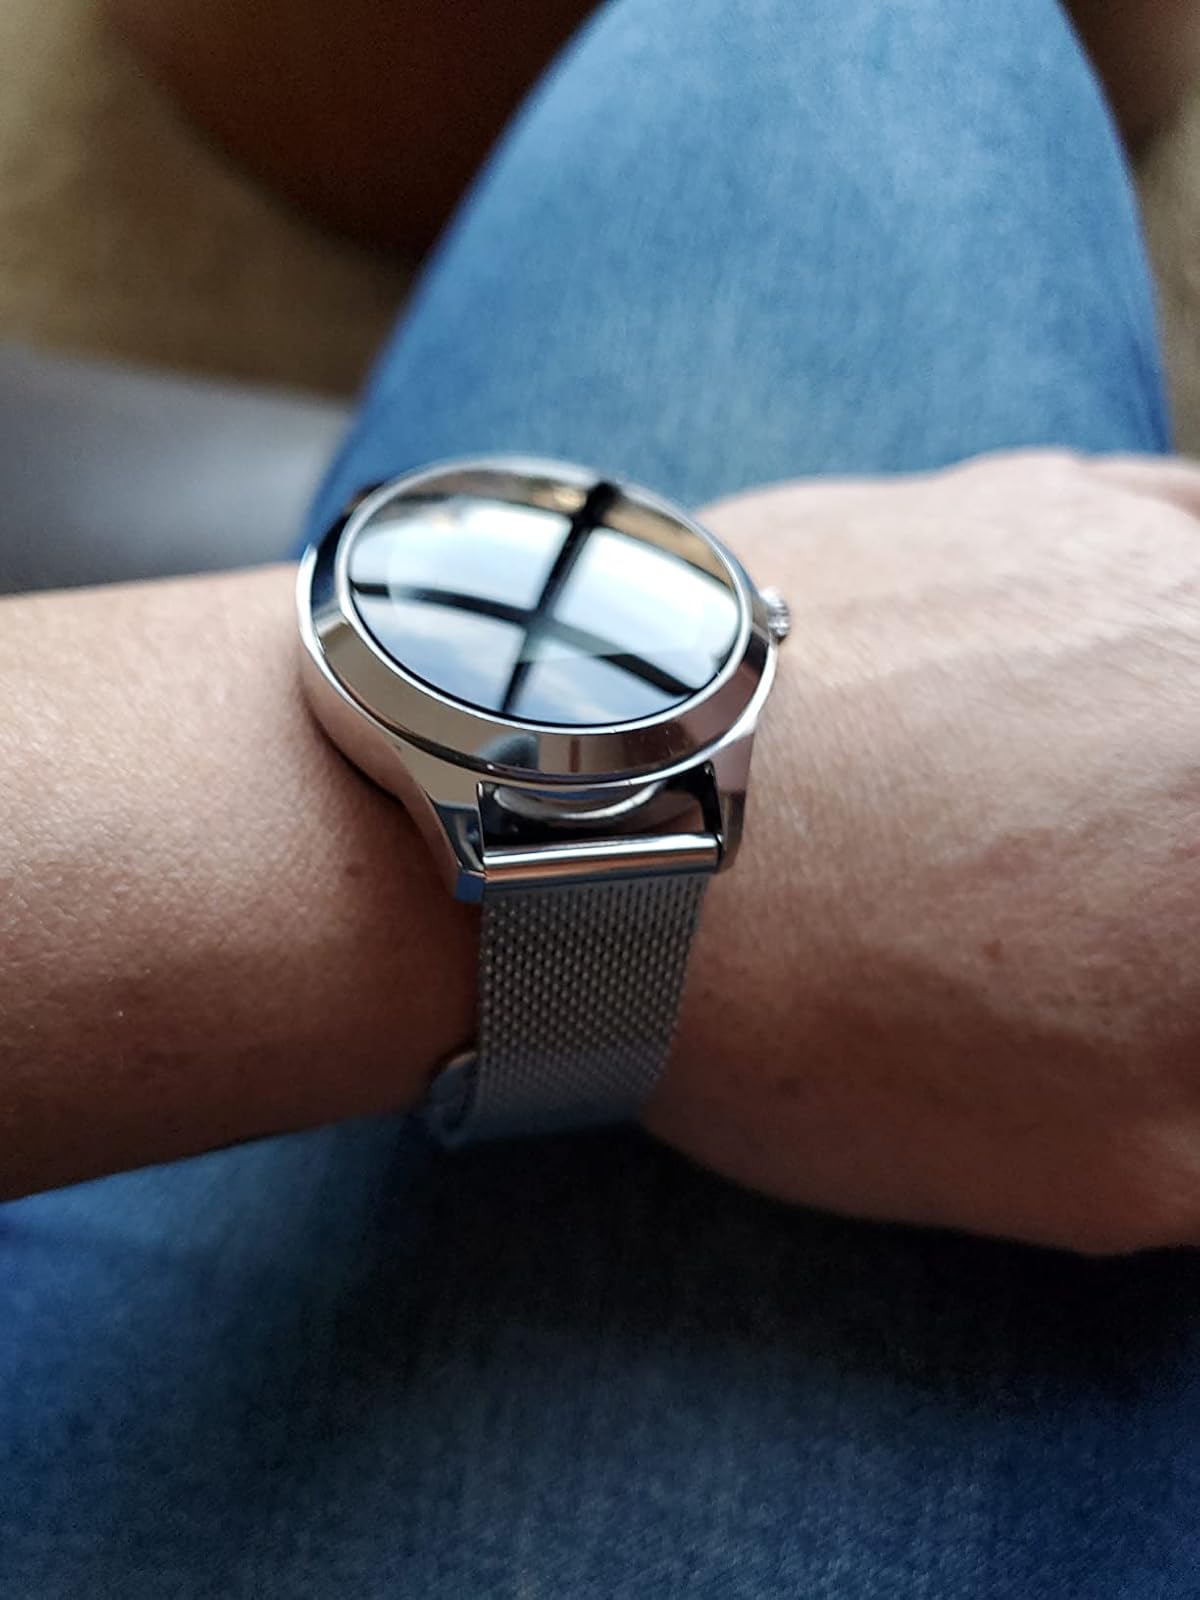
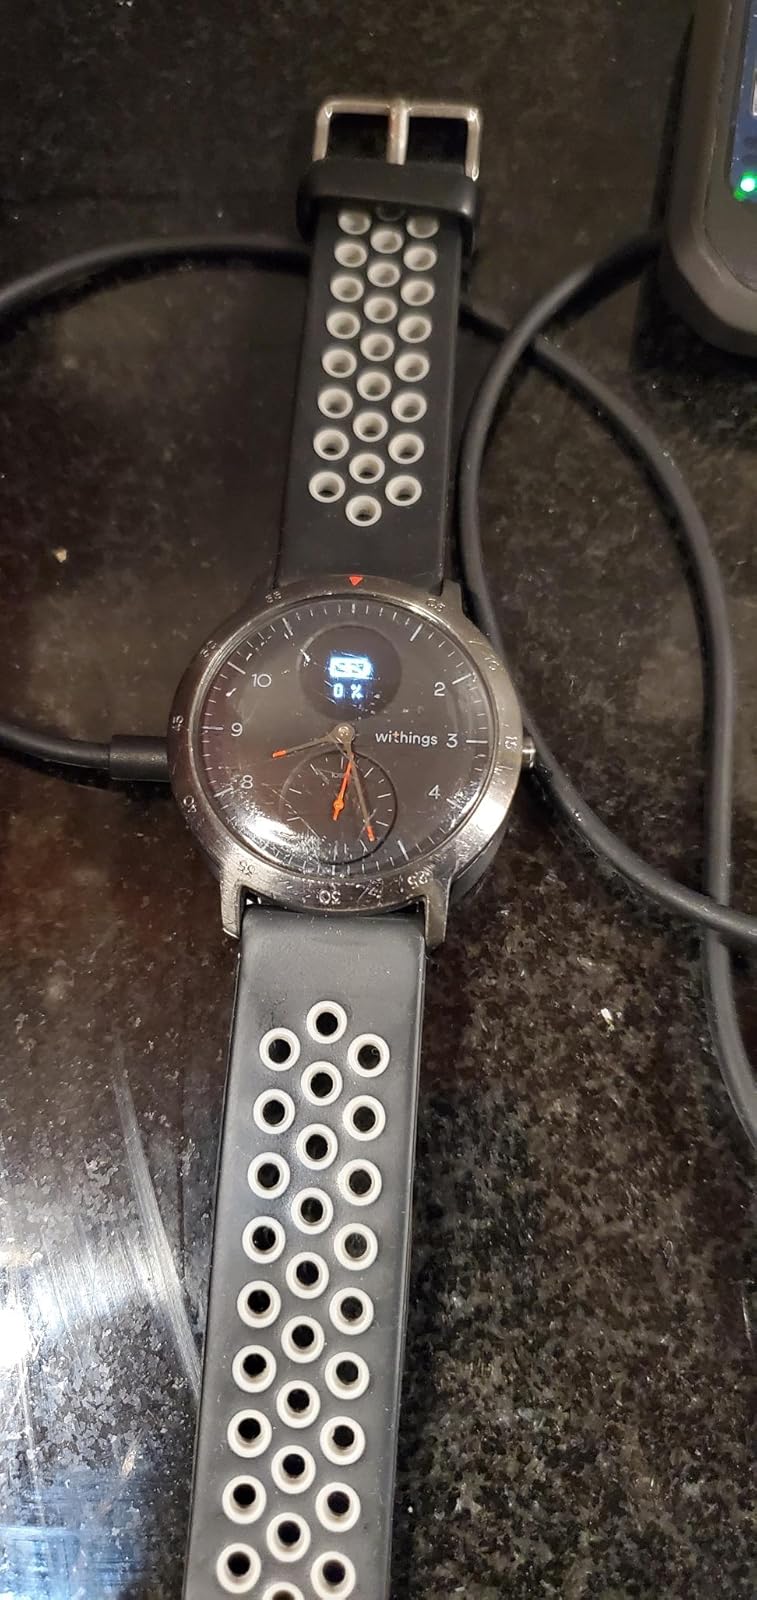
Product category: smartwatch
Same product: no